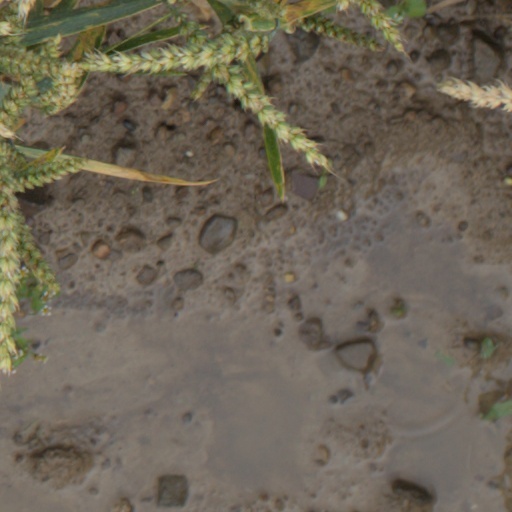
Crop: wheat